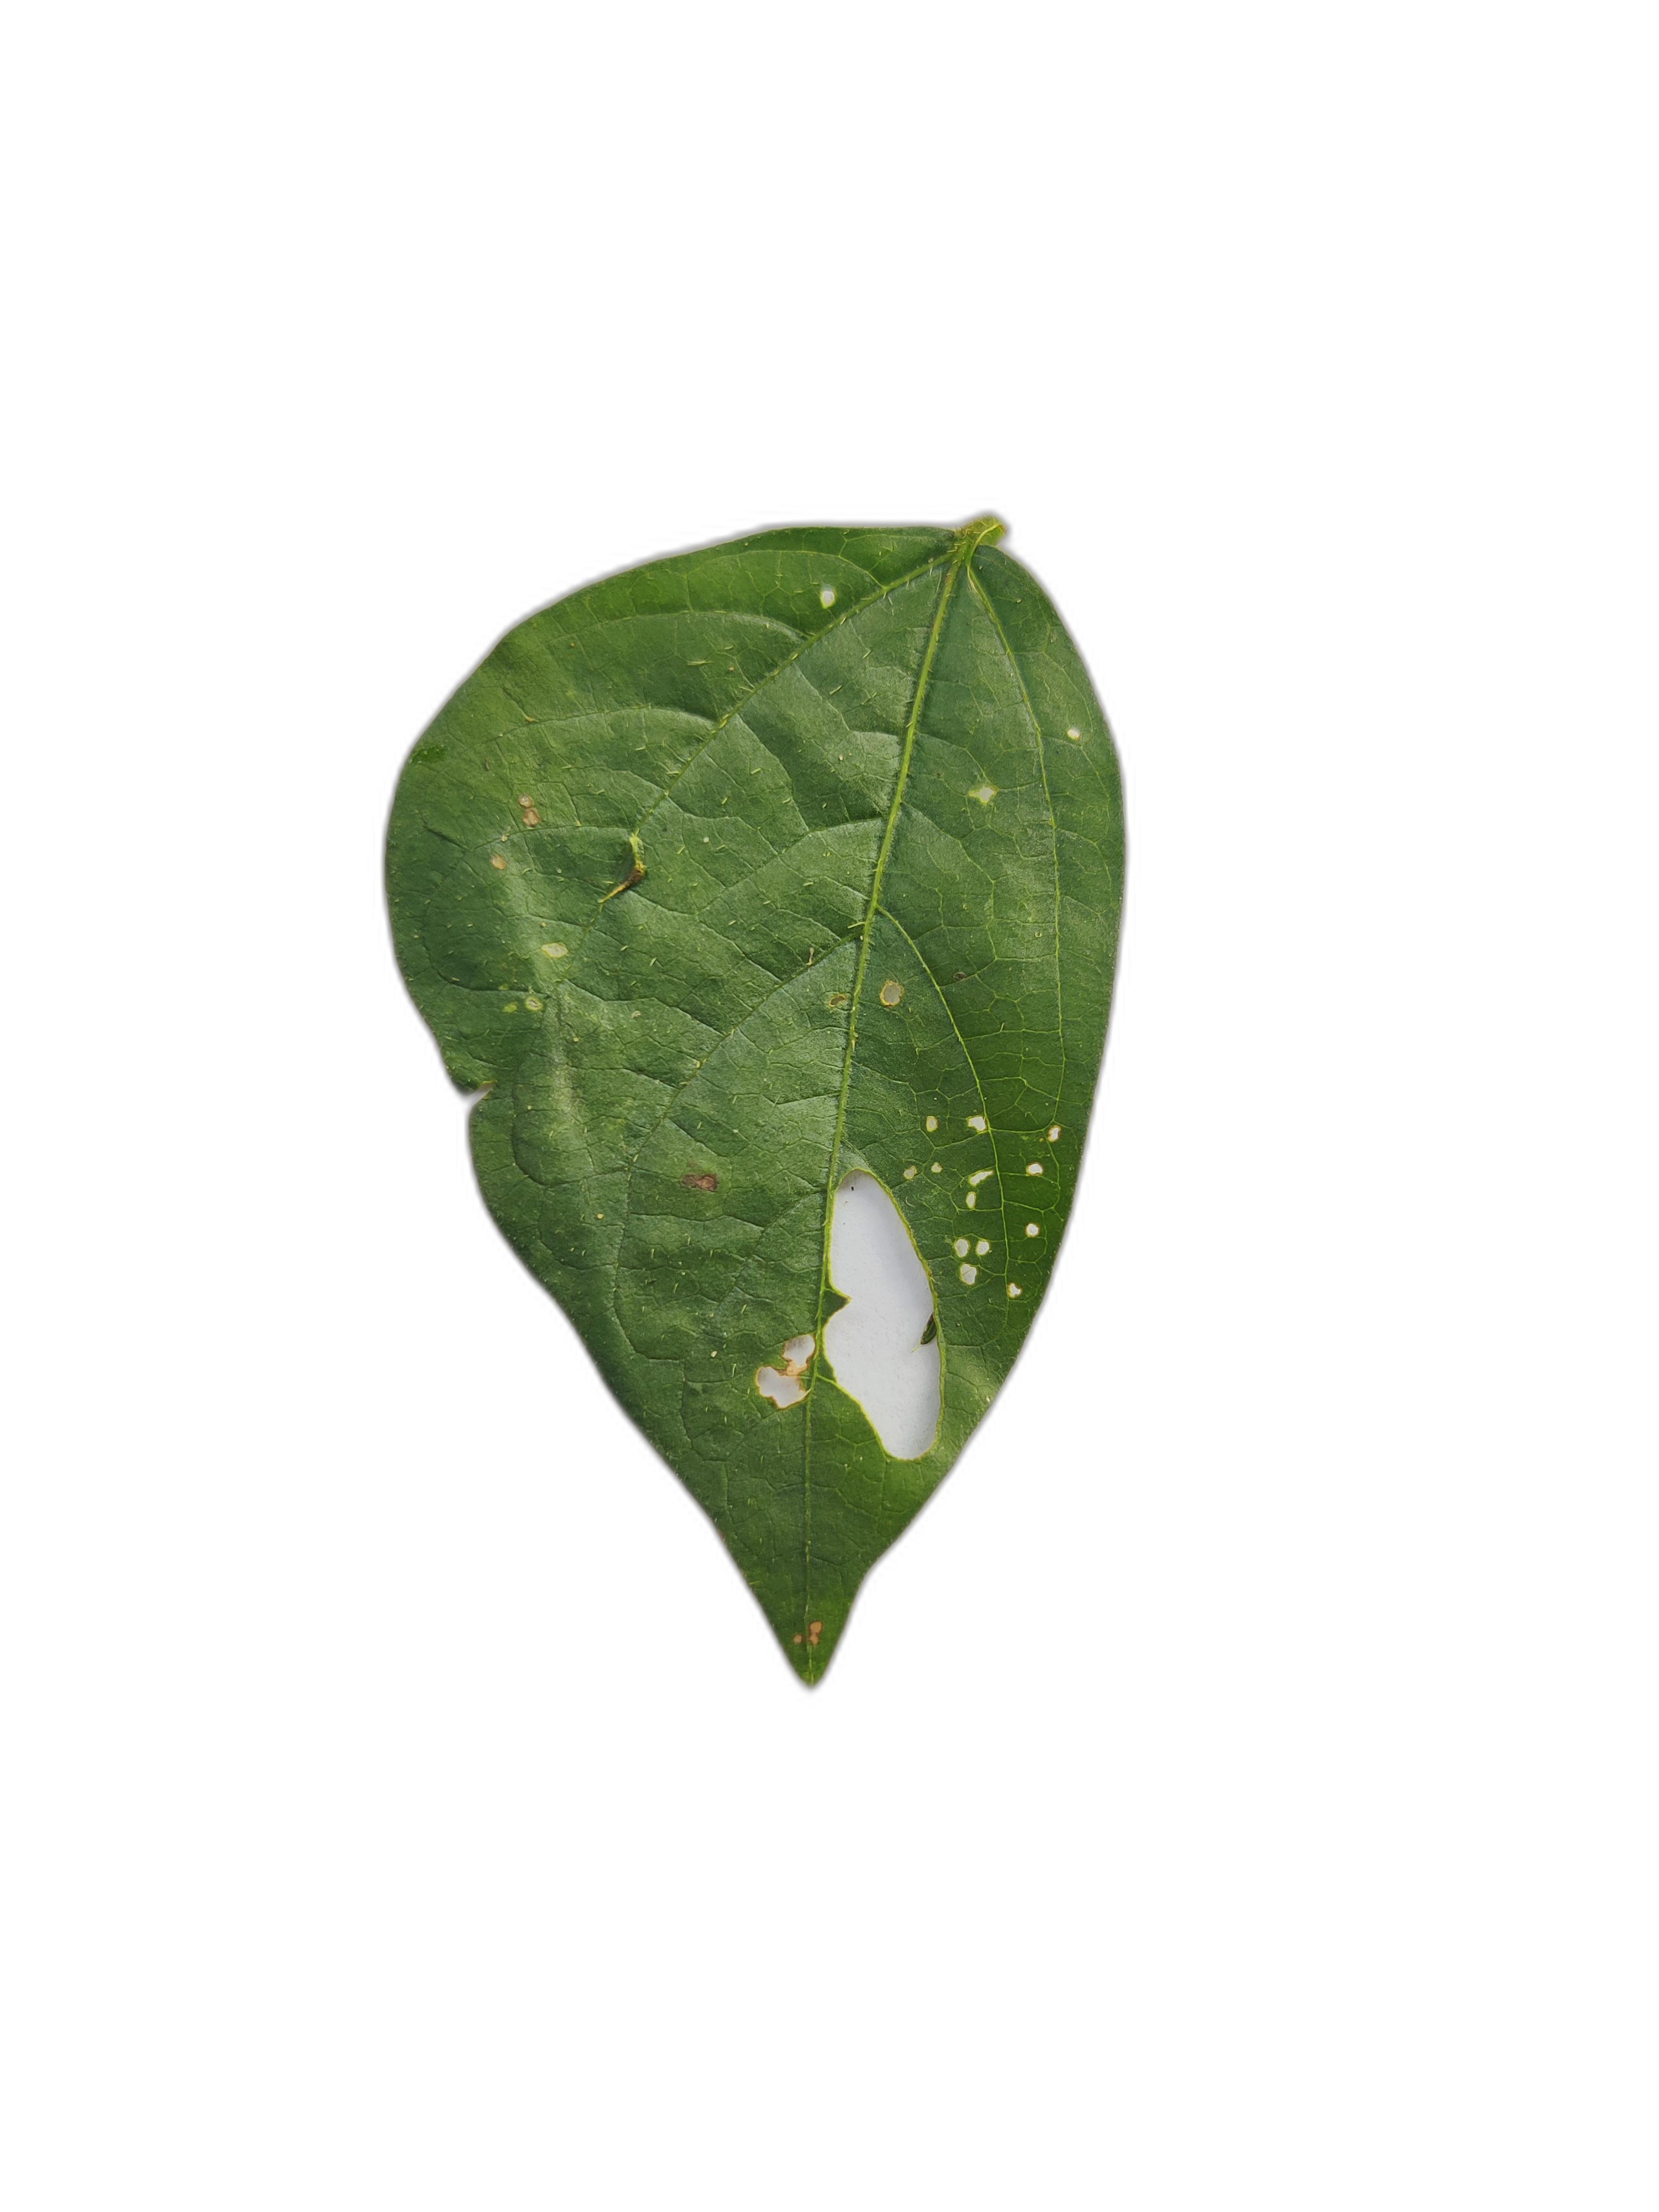
Label: Cercospora leaf spot